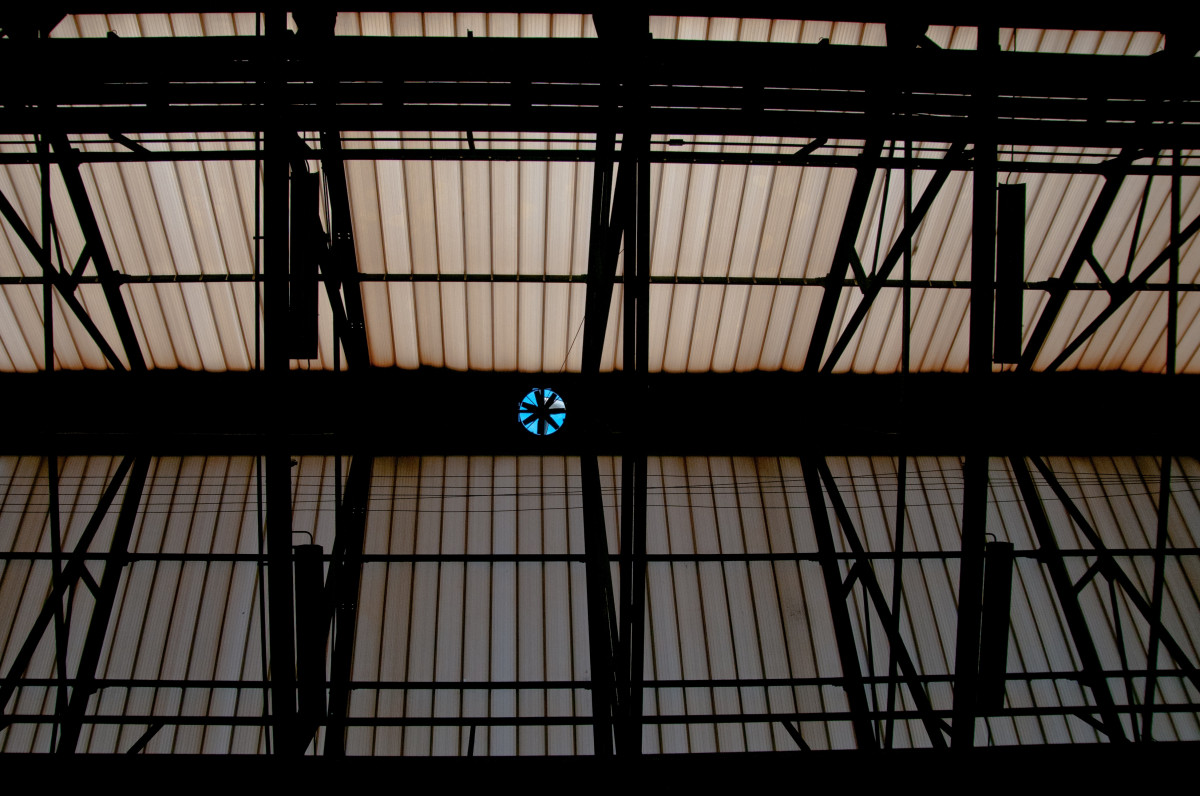
Tags: wood, window, line, reflection, design, symmetry